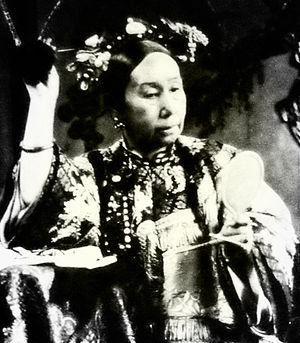
La dynastie Qing, d'origine mandchoue, est la dernière dynastie impériale à avoir régné sur la Chine, de 1644 à 1912. Elle a succédé à la dernière dynastie ethniquement chinoise, la dynastie Ming. En rébellion ouverte contre les Ming dès 1616, les Mandchous prirent progressivement le pouvoir dans l'ensemble de la Chine, prenant Pékin en 1644 et instaurant un nouveau régime politique, l'empire du Grand Qing. La Chine ne fut totalement sous leur autorité qu'en 1683.
1898 est une année commune commençant un samedi.